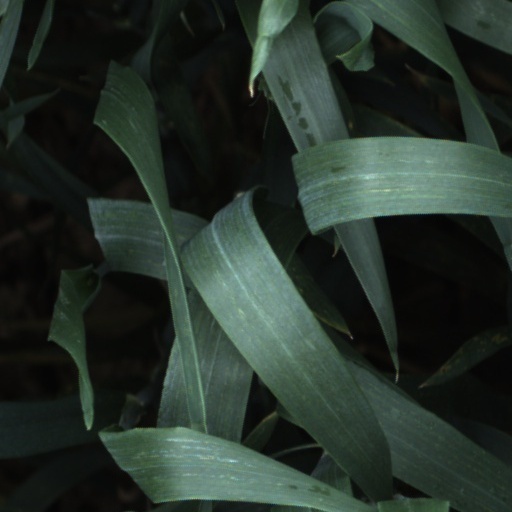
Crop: wheat